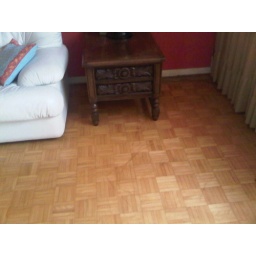
Beautiful side wooden table!!!Perfect for next to a couch or in a room!!!BEST OFFER